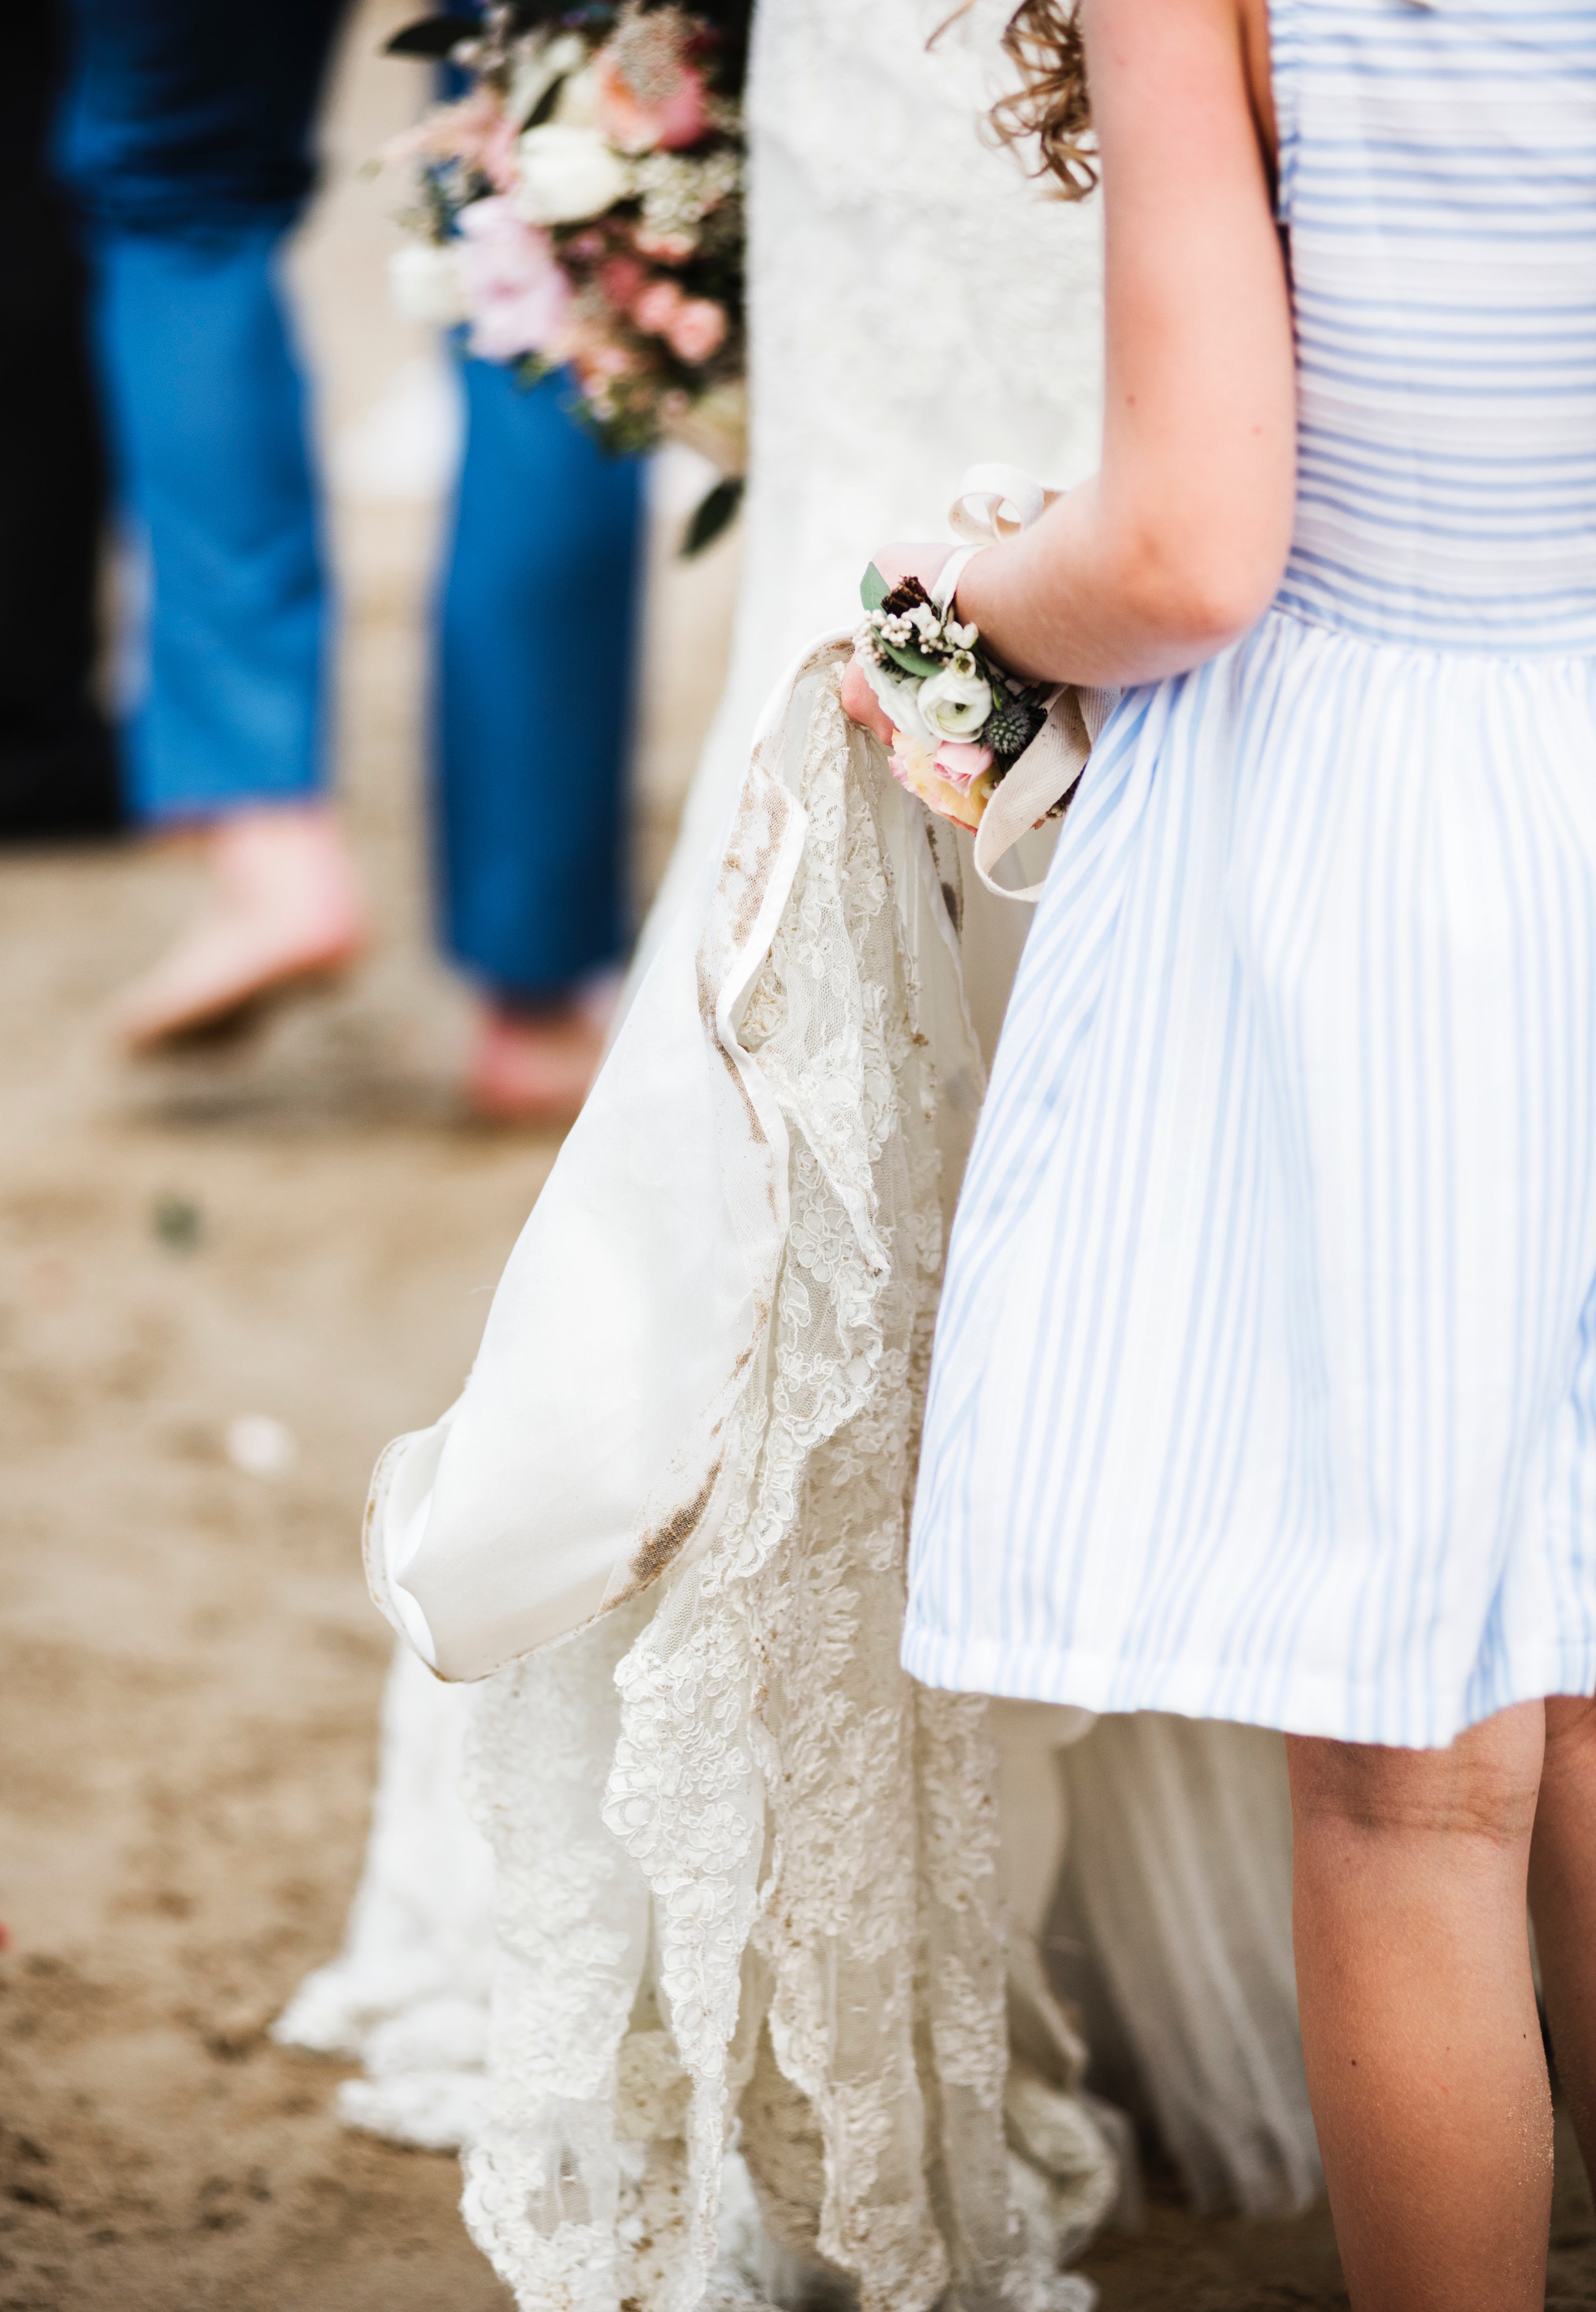
photograph, wedding dress, white, dress, clothing, bride, bridal clothing, gown, yellow, fashion, wedding, interaction, footwear, ceremony, lace, textile, hand, flower, event, fashion accessory, gesture, bridal accessory, bouquet, shoe, tradition, veil, happy, formal wear, style, bridal party dress